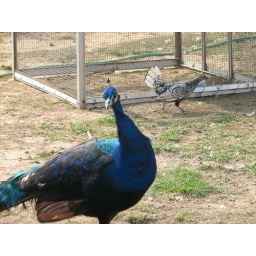
Farm in tuscumbia -Marcus on field trip and pizza for lunch